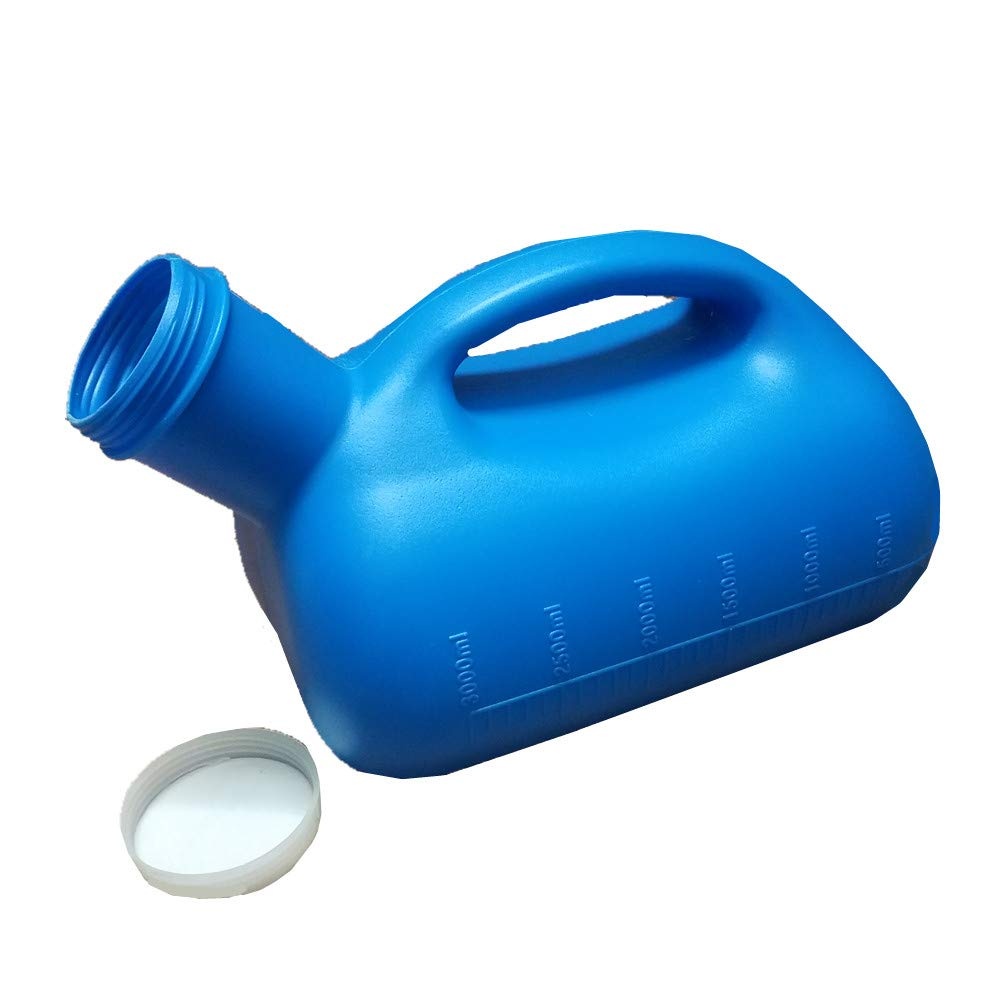
1 x RAW Customer Returns YUMSUM 3000ML Large Male Urinal Portable Mens Potty Pee Bottle Collector Travel Toilet Blue  - RRP £17.98
Download Manifest: HERE Title Qty Unit Price Total Price ASIN EAN YUMSUM 3000ML Large Male Urinal Portable Mens Potty Pee Bottle Collector Travel Toilet Blue 1 £17.98 £17.98 B07HG4YCT9 734010454828
Brand: Jobalots
Category: Sporting Goods > Outdoor Recreation > Camping & Hiking > Portable Toilets & Showers > Portable Toilets & Urination Devices > Male Urination Devices